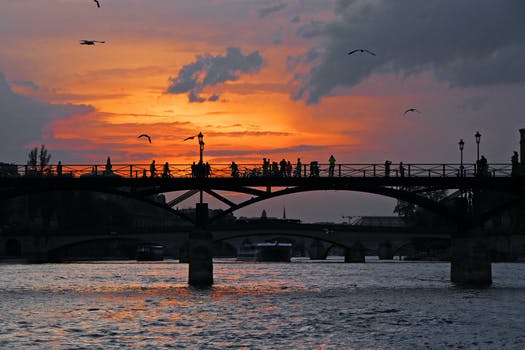
Label: No Watermark